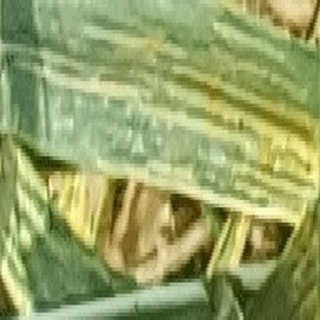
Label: wheat_yellow_rust